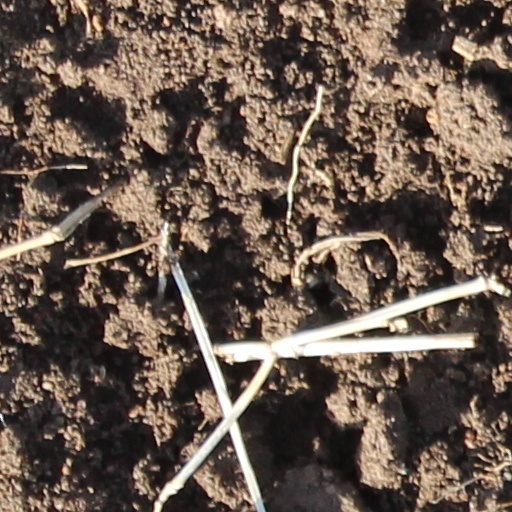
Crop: wheat